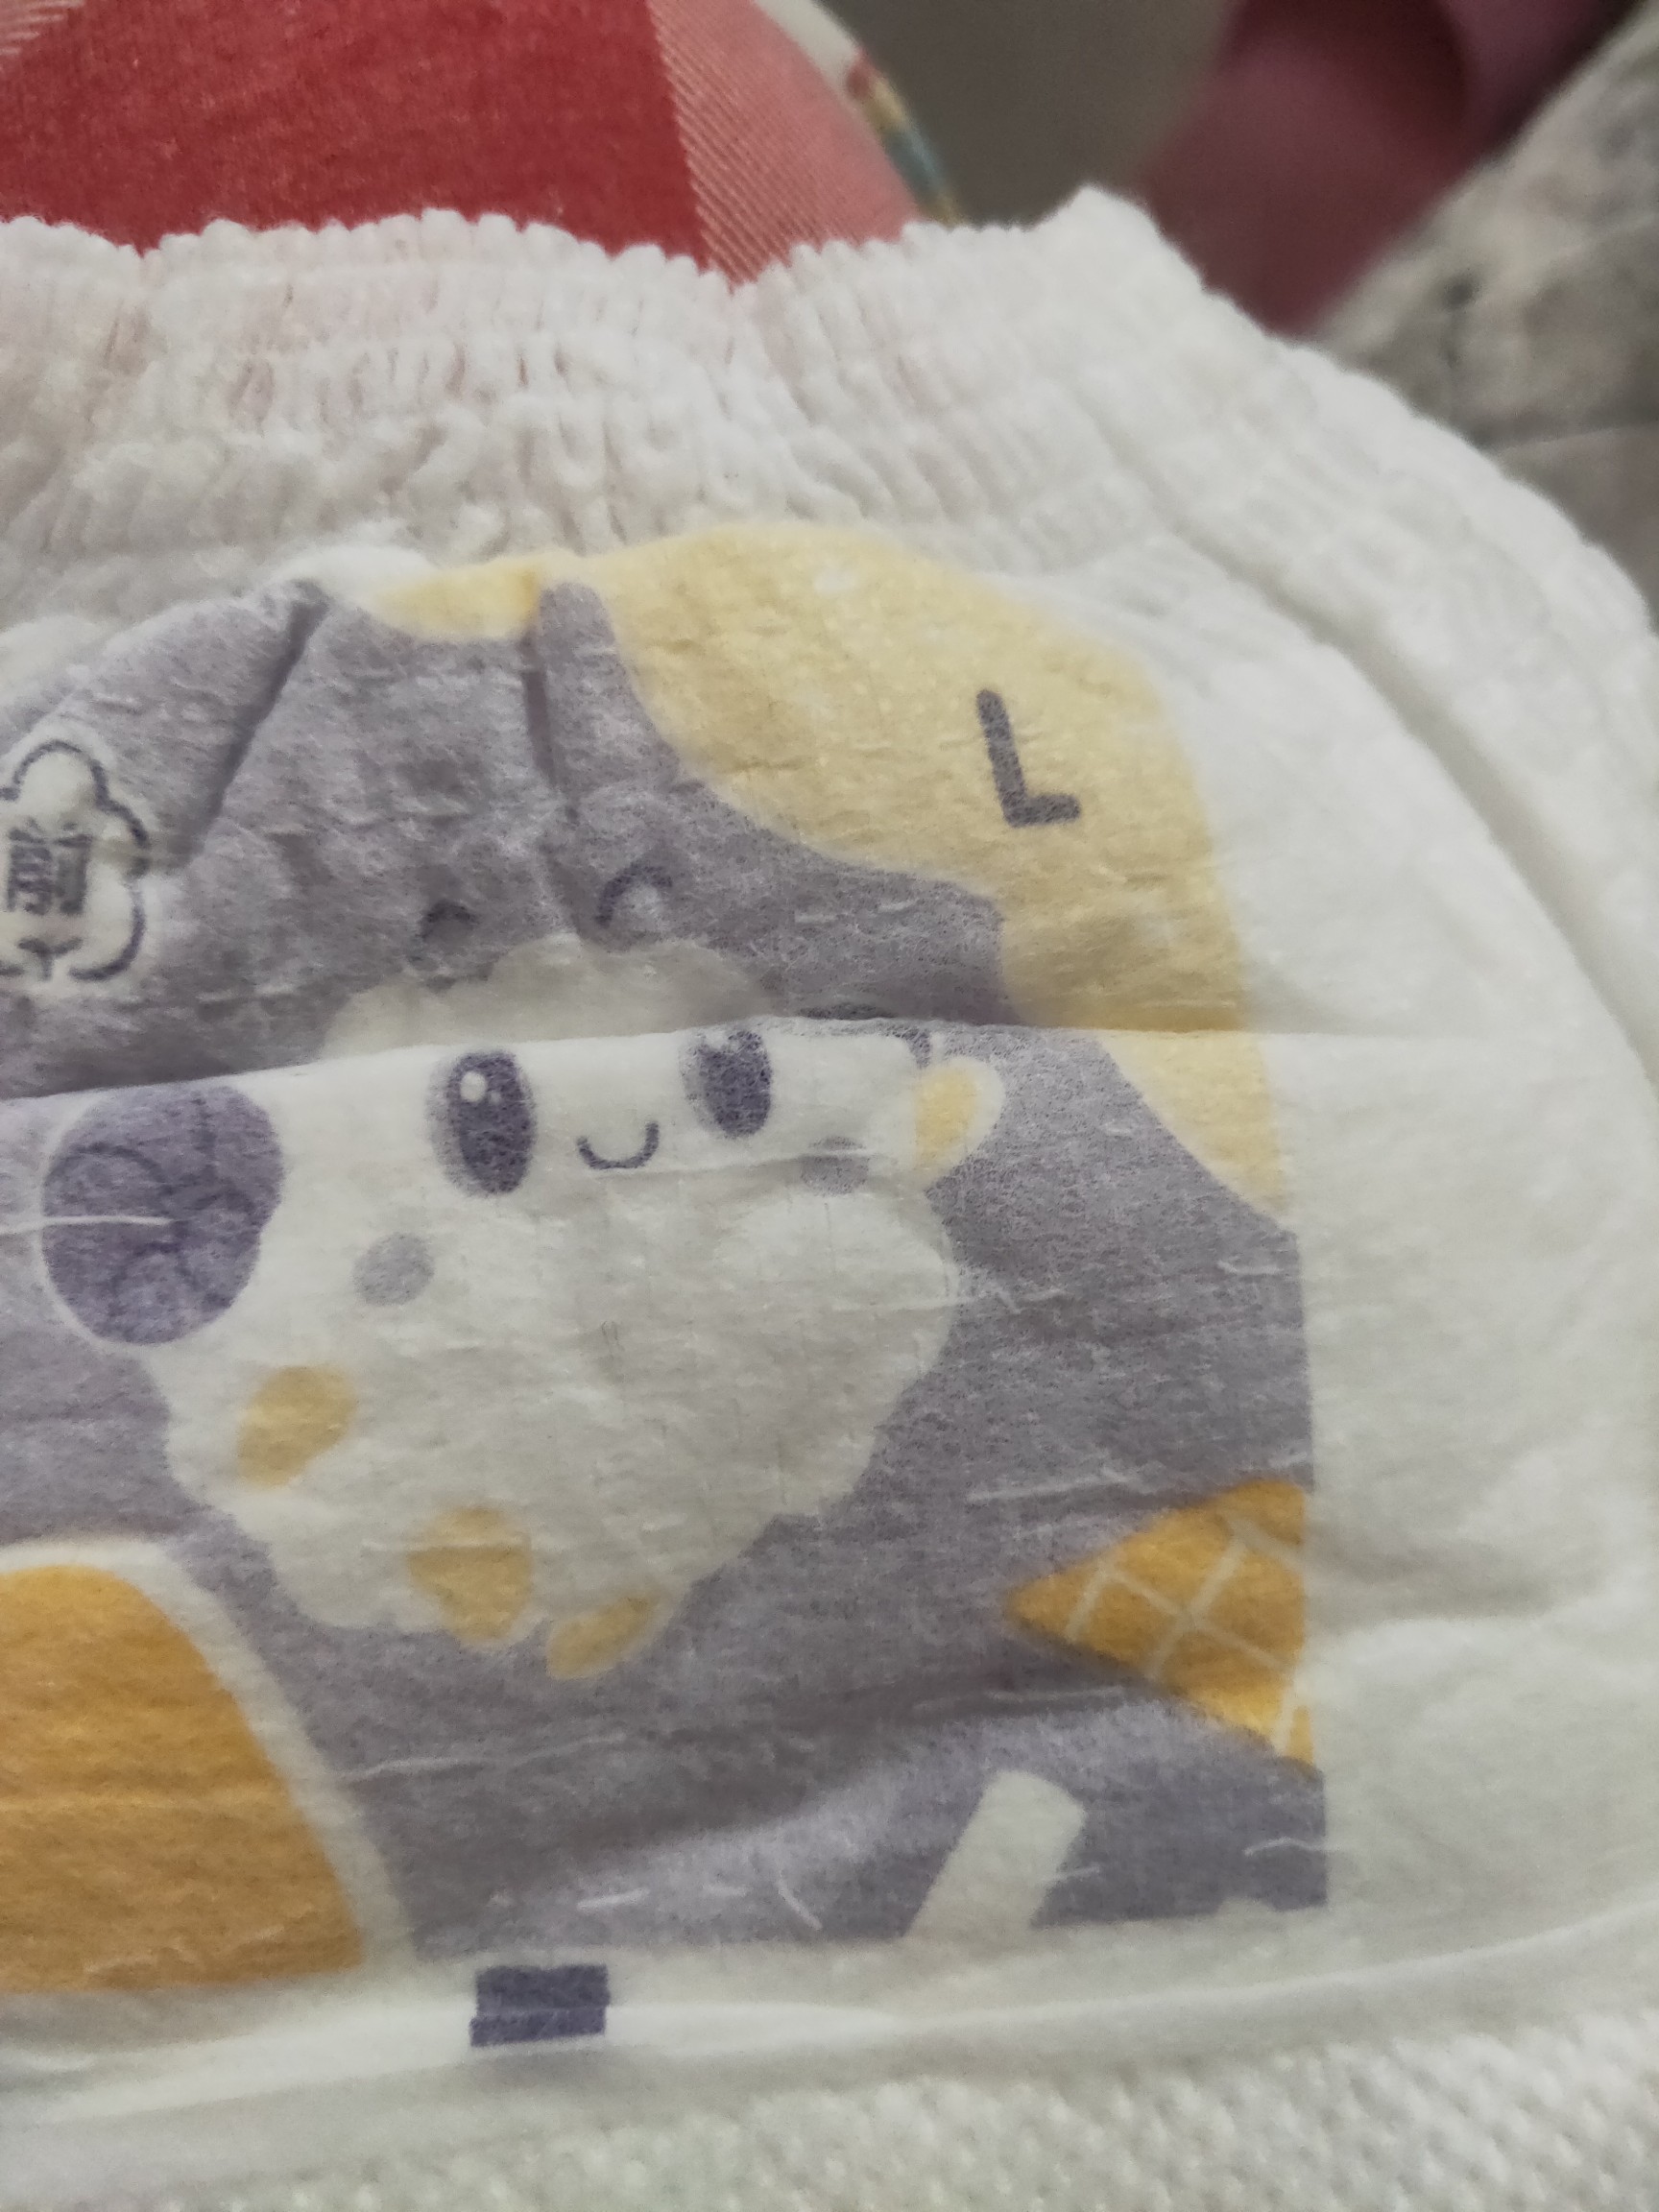
Label: trash